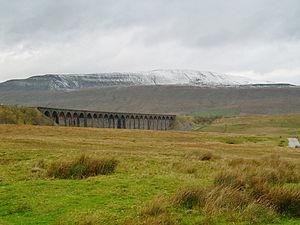
Whernside est un sommet du Royaume-Uni culminant à 736 mètres d'altitude dans la chaîne des Pennines, à la frontière entre les comtés du Yorkshire du Nord, dont il est le point culminant, et de Cumbria, dans le Nord de l'Angleterre. Il fait partie du parc national des Yorkshire Dales. C'est une destination prisée en randonnée pédestre et en course de montagne.